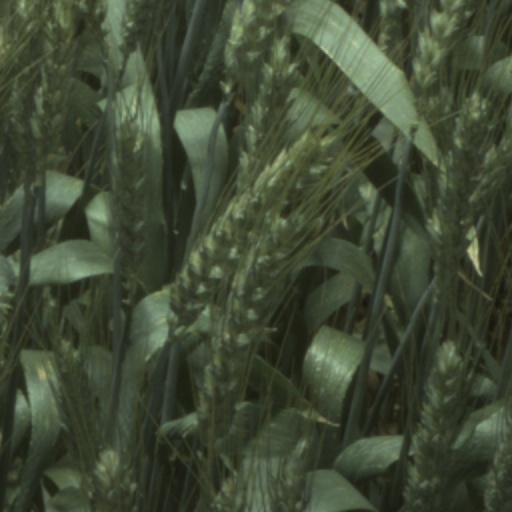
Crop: wheat